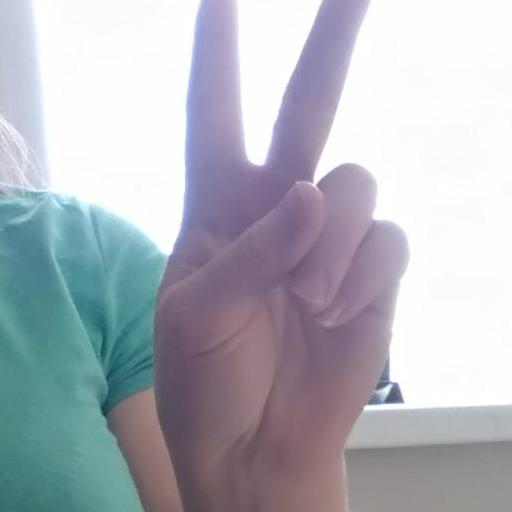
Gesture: peace